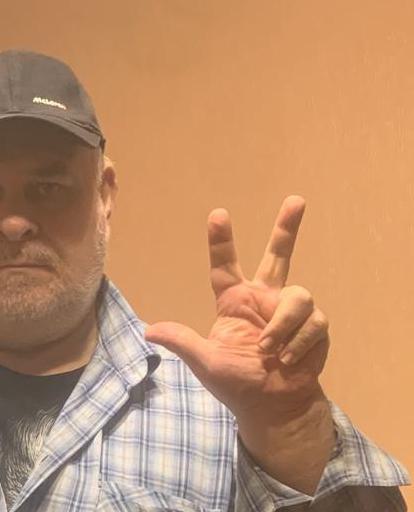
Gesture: three2